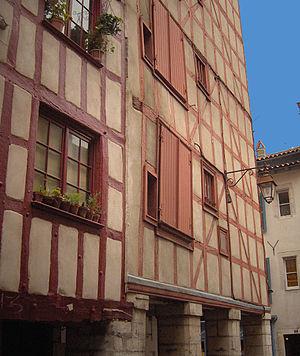
Bayonne est une commune du sud-ouest de la France et l’une des deux sous-préfectures du département des Pyrénées-Atlantiques, en région Nouvelle-Aquitaine. La ville est située au point de confluence de l'Adour et de la Nive, non loin de l'océan Atlantique, aux confins nord du Pays basque et sud de la Gascogne, là où le bassin aquitain rejoint les premiers contreforts du piémont pyrénéen. Elle est frontalière au nord avec le département des Landes, et la limite territoriale franco-espagnole se situe à une trentaine de kilomètres au sud.